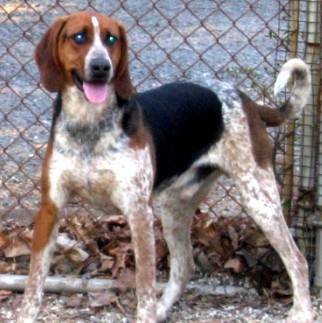
Label: dog